Mirrorless camera

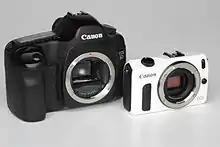
A mirrorless camera (right) with an exposed sensor, next to a DSLR camera (left) which has a mirror in front of the sensor

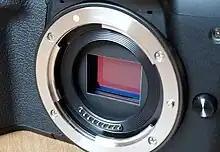
Close-up of the lens mount (silver) and image sensor (red) in a mirrorless camera, showing the small gap between the lens and the sensor, with no mirror assembly

A mirrorless camera (sometimes referred to as a mirrorless interchangeable-lens camera (MILC) or digital single-lens mirrorless (DSLM)) is a digital camera which, in contrast to DSLRs, does not use a mirror in order to ensure that the image presented to the photographer through the viewfinder is identical to that taken by the camera. They have come to replace DSLRs, which have historically dominated interchangeable lens cameras. Other terms include electronic viewfinder interchangeable lens (EVIL) and compact system camera (CSC).